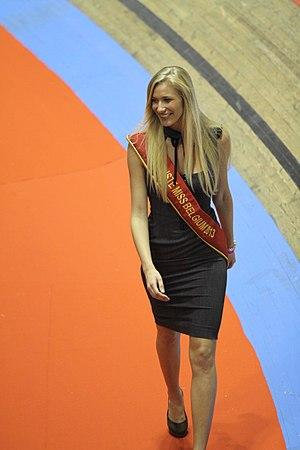
Noémie Happart, née le 1ᵉʳ juin 1993 à Grâce-Hollogne, a remporté le 6 janvier 2013 le titre de Miss Belgique 2013, succédant à Laura Beyne à ce titre. Elle a aussi été élue Miss Sport la soirée précédant son élection de Miss Belgique.